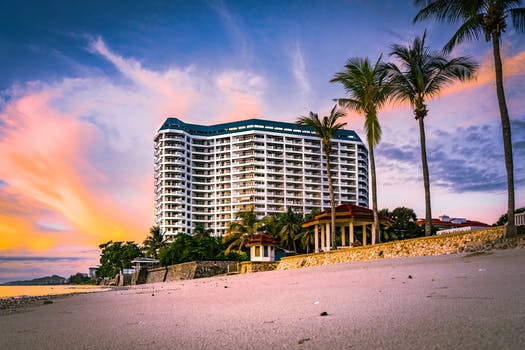
Label: No Watermark